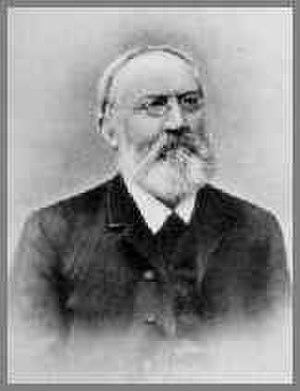
August Fick est un linguiste allemand